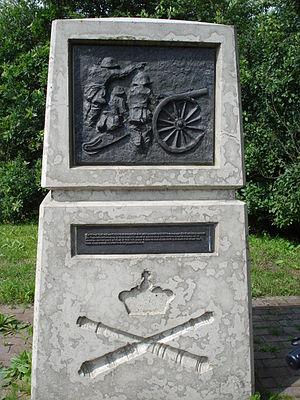
Langenboom est une localité de la commune néerlandaise de Mill en Sint Hubert de la province du Brabant-Septentrional, située au nord-est de la région naturelle du Peel. Le 1ᵉʳ janvier 2006, le village compte 2282 habitants.